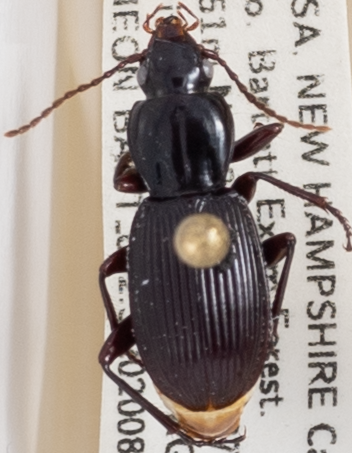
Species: Pterostichus tristis
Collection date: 2020-08-19
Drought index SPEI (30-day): -1.546
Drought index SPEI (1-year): -0.05
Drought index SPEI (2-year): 0.54